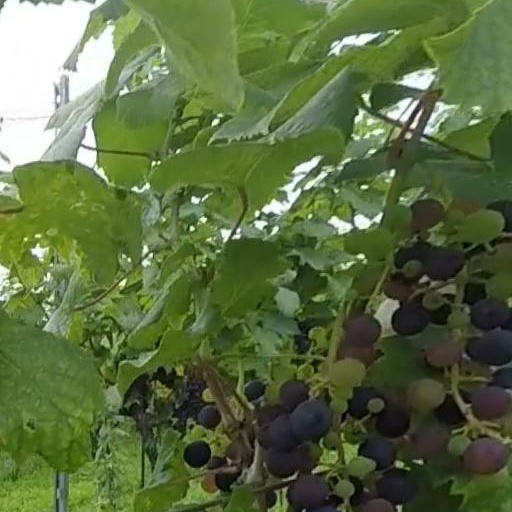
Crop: grape